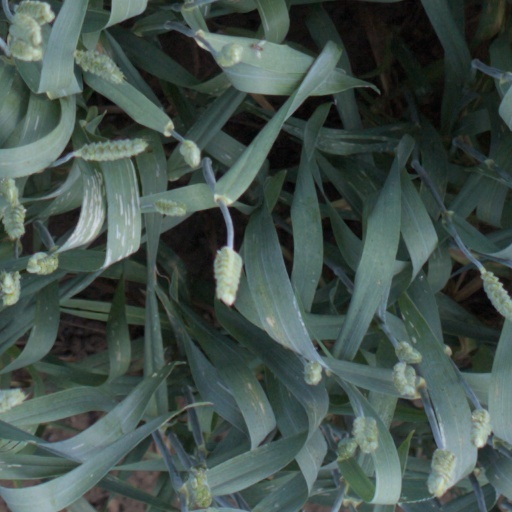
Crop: wheat